Fear Street Part One: 1994

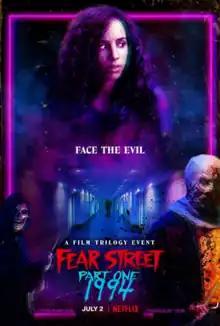
Release poster

Fear Street Part One: 1994 (titled onscreen as Fear Street 1994) is a 2021 American supernatural slasher film directed by Leigh Janiak. The first installment in the "Fear Street" trilogy, the film was written by Phil Graziadei and Janiak from a story by Kyle Killen, Graziadei, and Janiak, based on the book series of the same name by R. L. Stine. The film follows a teen and her friends after a series of brutal slayings, as they take on an evil force that has plagued their notorious town for centuries. It stars Kiana Madeira, Olivia Scott Welch, Benjamin Flores Jr., Julia Rehwald, Fred Hechinger, Ashley Zukerman, Darrell Britt-Gibson, and Maya Hawke.